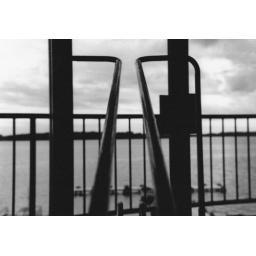
Some kind of instrument holding thing in front of a glass door on a balcony.